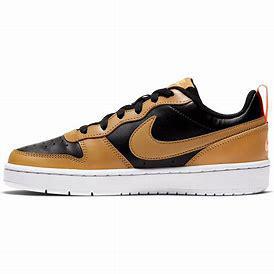
Brand: Nike
Model: Court Borough